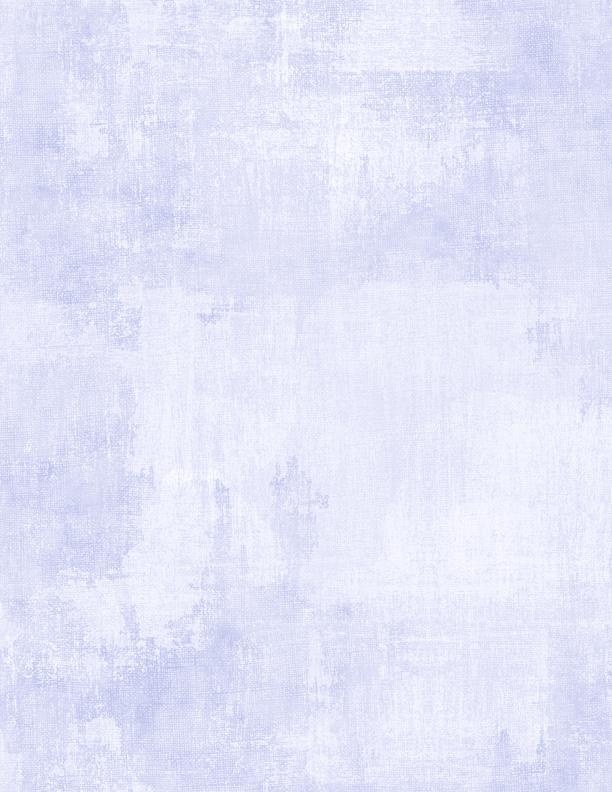
Dry Brush 89205-640
Dry Brush 89205-640
Brand: Wilmington
Category: Arts & Entertainment > Hobbies & Creative Arts > Arts & Crafts > Art & Crafting Tools > Color Mixing Tools > Palette Knives > Rounded Palette Knives